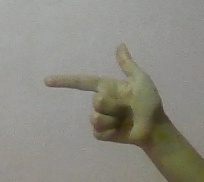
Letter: yaa